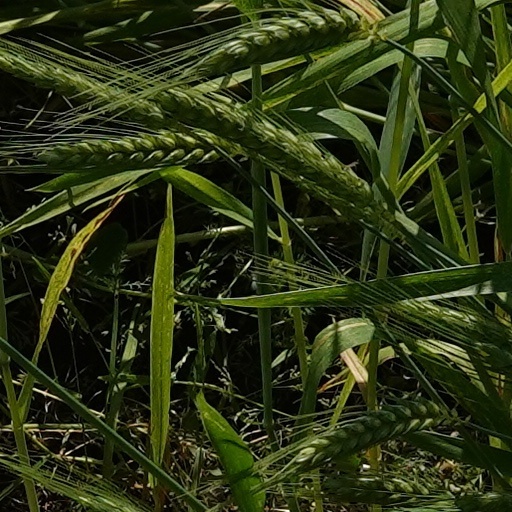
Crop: wheat